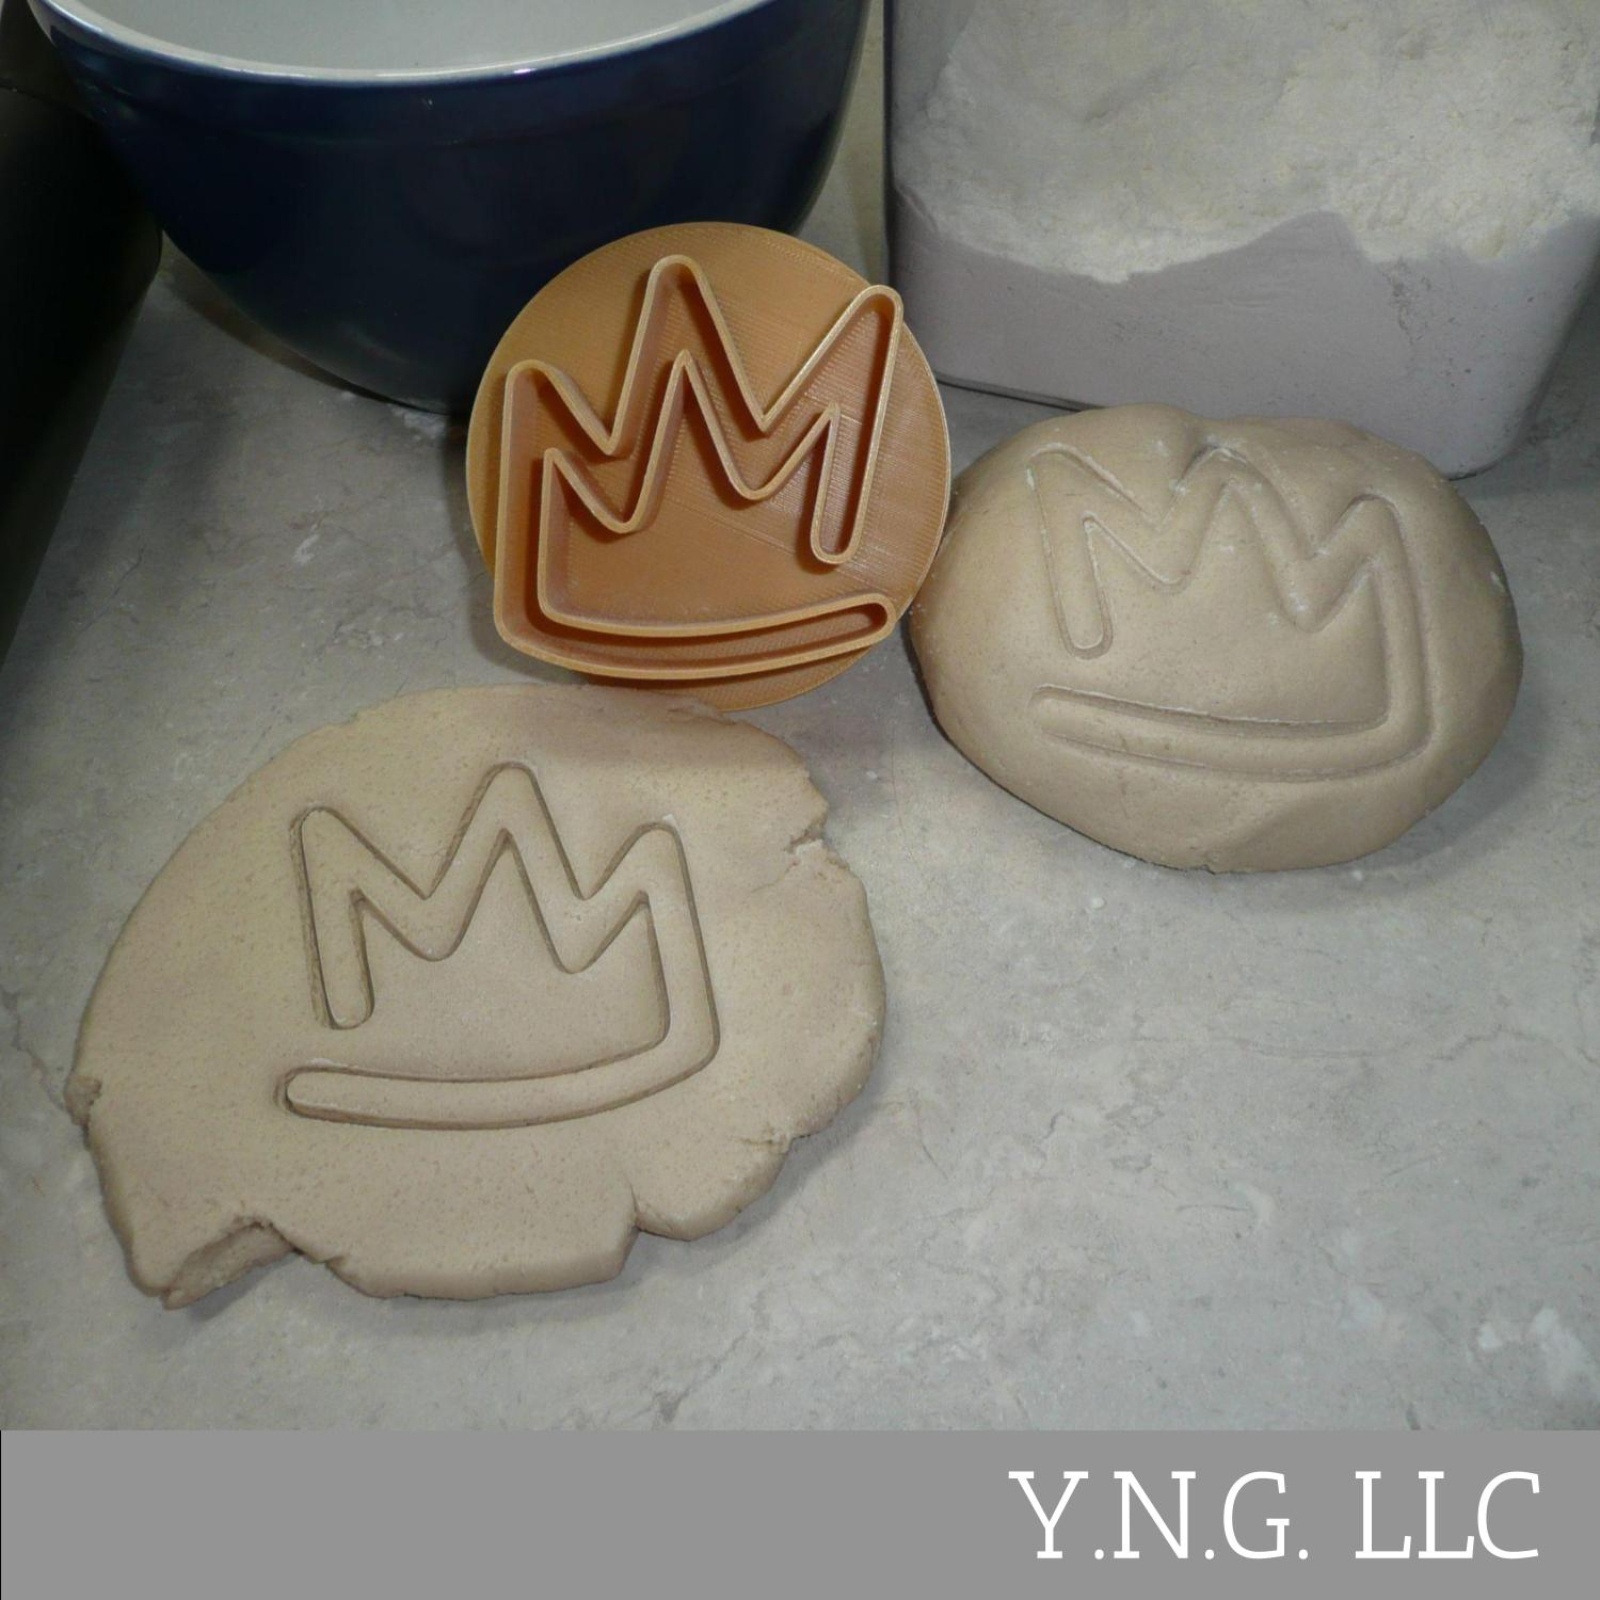
Crown Design Concha Cutter Mexican Sweet Bread Stamp Made in USA PR5084
Crown Design Concha Cutter Mexican Sweet Bread Stamp Made in USA PR5084 Size: 3 1/2" Diameter x 1" Deep You will receive one concha cutter / bread stamp. When using these concha cutters, they work best rinsed off with water, towel dried, then covered in flour before pressing into dough. We also recommend using chilled dough on a flour covered surface. Concha cutters are made with a food safe plastic. Note: Concha cutters are not dishwasher or oven safe. Hand wash only in warm, not hot, water. Purchase directly from the manufacturer! Made in the USA. Any baking goods and / or utensils shown are not included.
Brand: Y.N.G. LLC
Category: Home & Garden > Kitchen & Dining > Kitchen Tools & Utensils > Pasta Molds & Stamps > Pasta Stamps